Tornado outbreak of August 6, 1969

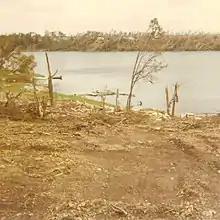
An F4 tornado caused major damage to many cabins and wide swaths of forest on both sides of Lake Roosevelt in the Outing, Minnesota, area.

Very warm, humid, summertime air had pushed into central and southern Minnesota on August 6, 1969. Minneapolis recorded a high temperature of with dew points near . Meanwhile, strong upper-level winds over northern Minnesota and an approaching cold front from the west added the needed ingredient for the strong storms. Two distinct thunderstorms formed approximately apart and tracked east-northeastward across Minnesota at . These parallel storms generated 14 tornadoes, killing 15 people and injuring 109.